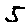
Label: 5